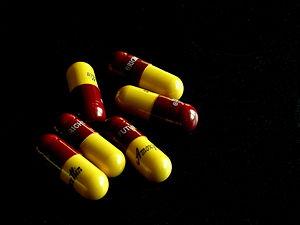
Un antibiotique est une substance naturelle ou synthétique qui détruit ou bloque la croissance des bactéries. Dans le premier cas, on parle d'antibiotique bactéricide et dans le second cas d'antibiotique bactériostatique. Lorsque la substance est utilisée de manière externe pour tuer la bactérie par contact, on ne parle pas d'antibiotique mais d'antiseptique. S'il s'agit non pas d'une substance mais d'un virus, on parle de bactériophagique.